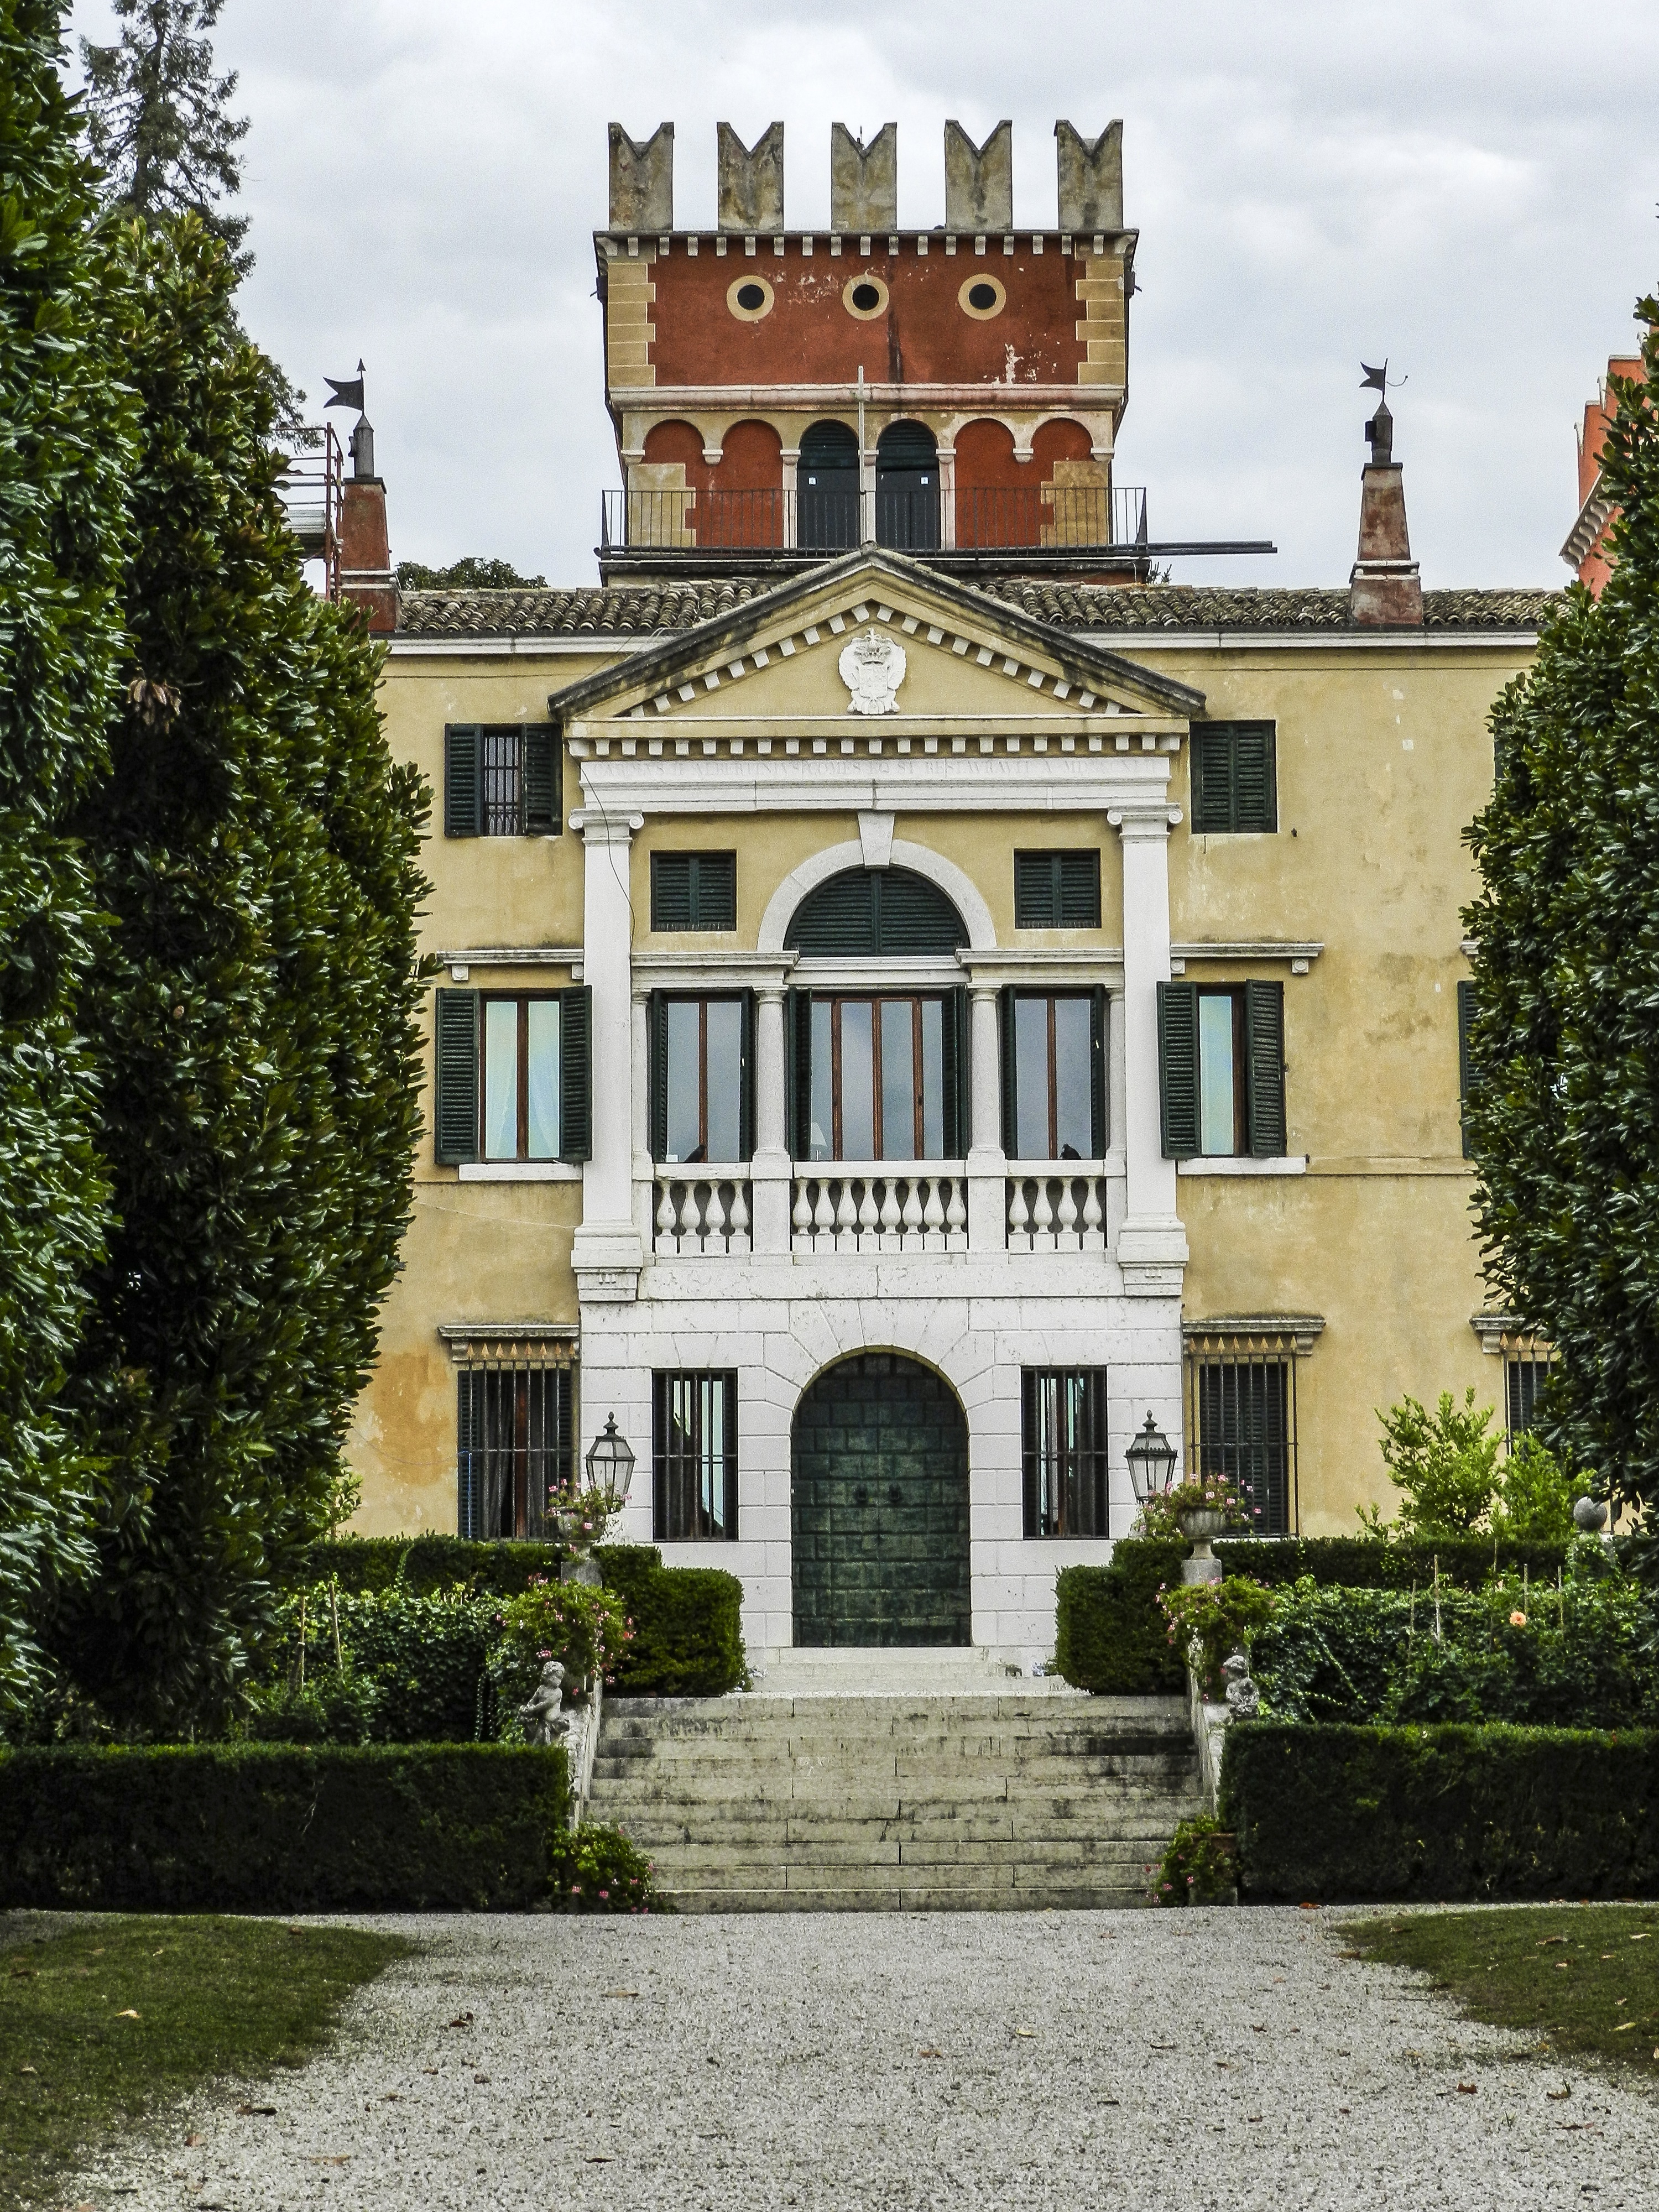
architecture, mansion, house, building, chateau, palace, castle, facade, garda, monastery, estate, manor house, stately home